List of ancient Celtic peoples and tribes

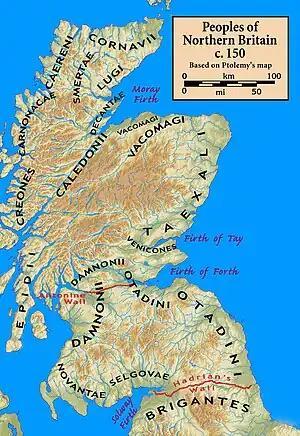
Map 17: Northern Britain about the year 150 AD

They were a different people from the Britons, but may have shared common ancestry. They lived as a tribal confederation in Caledonia (today's Northern Scotland); the Caledonian Forest (Caledonia Silva) was in their land.